Georges Candilis

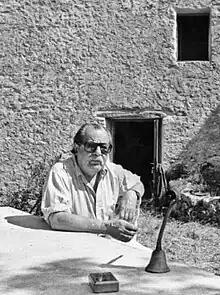

Born in Azerbaijan, he moved to Greece and graduated from the Polytechnic School of Athens between 1931 and 1936. In 1933 he met Le Corbusier during his studies, at CIAM IV, as a result he is assigned the direction of ASCORAL in 1943. In 1945, he moved to France in along with many other Greek intellectuals on the "Mataroa" voyage. There he worked for André Lurçat and Le Corbusier in their office, and was involved in the construction of the Unité d'Habitation de Marseille. Together with Shadrach Woods and Henri Piot, he was engaged in the search for solutions in the problem of the rapidly urbanizing science of Islamic countries, combining low-cost construction and the use of traditional architectural elements. They developed cross-ventilated buildings with courtyards, in Oran, Algeria and Casablanca. In 1951, together with Shadrach Woods and engineer Henri Piot they became the leaders of ATBAT-Africa, in Tangier, Morocco, a workshop conceived as a research center, where architects engineers and technicians worked in an interdisciplinary way, closed in 1952 due to the political tension of the time.